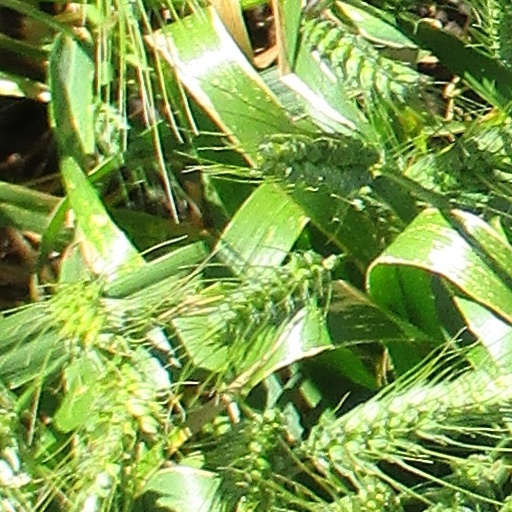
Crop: wheat